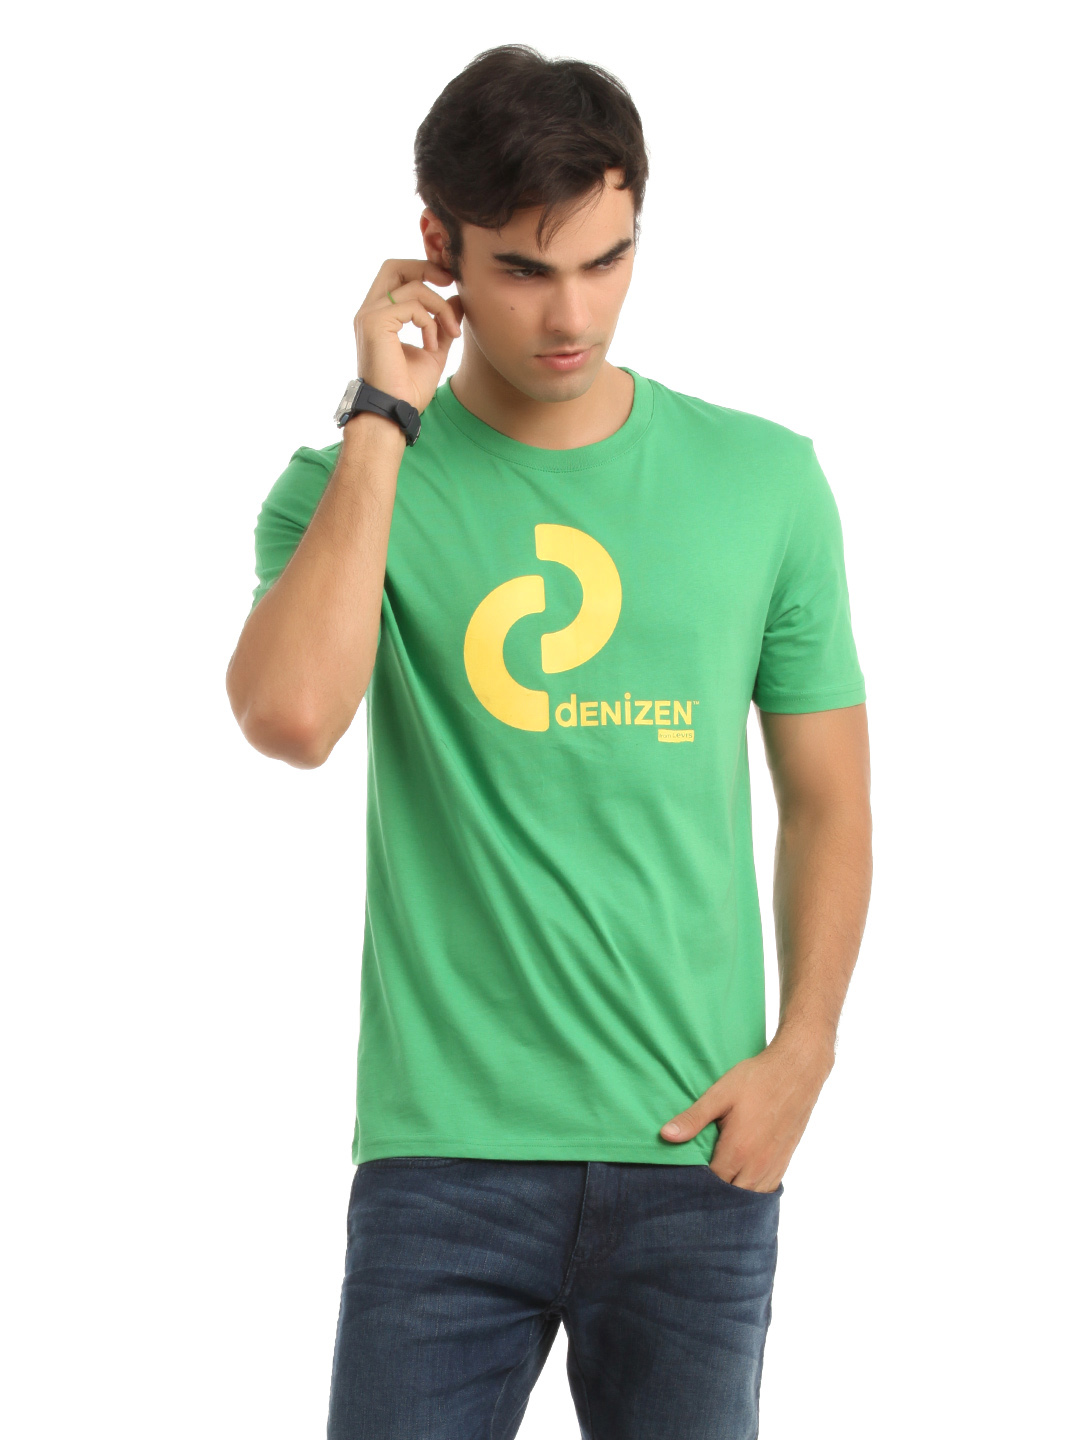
Denizen Men Green Printed T-shirt
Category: Apparel / Topwear / Tshirts
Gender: Men
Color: Green
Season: Summer 2012
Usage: Casual